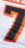
Number: 7